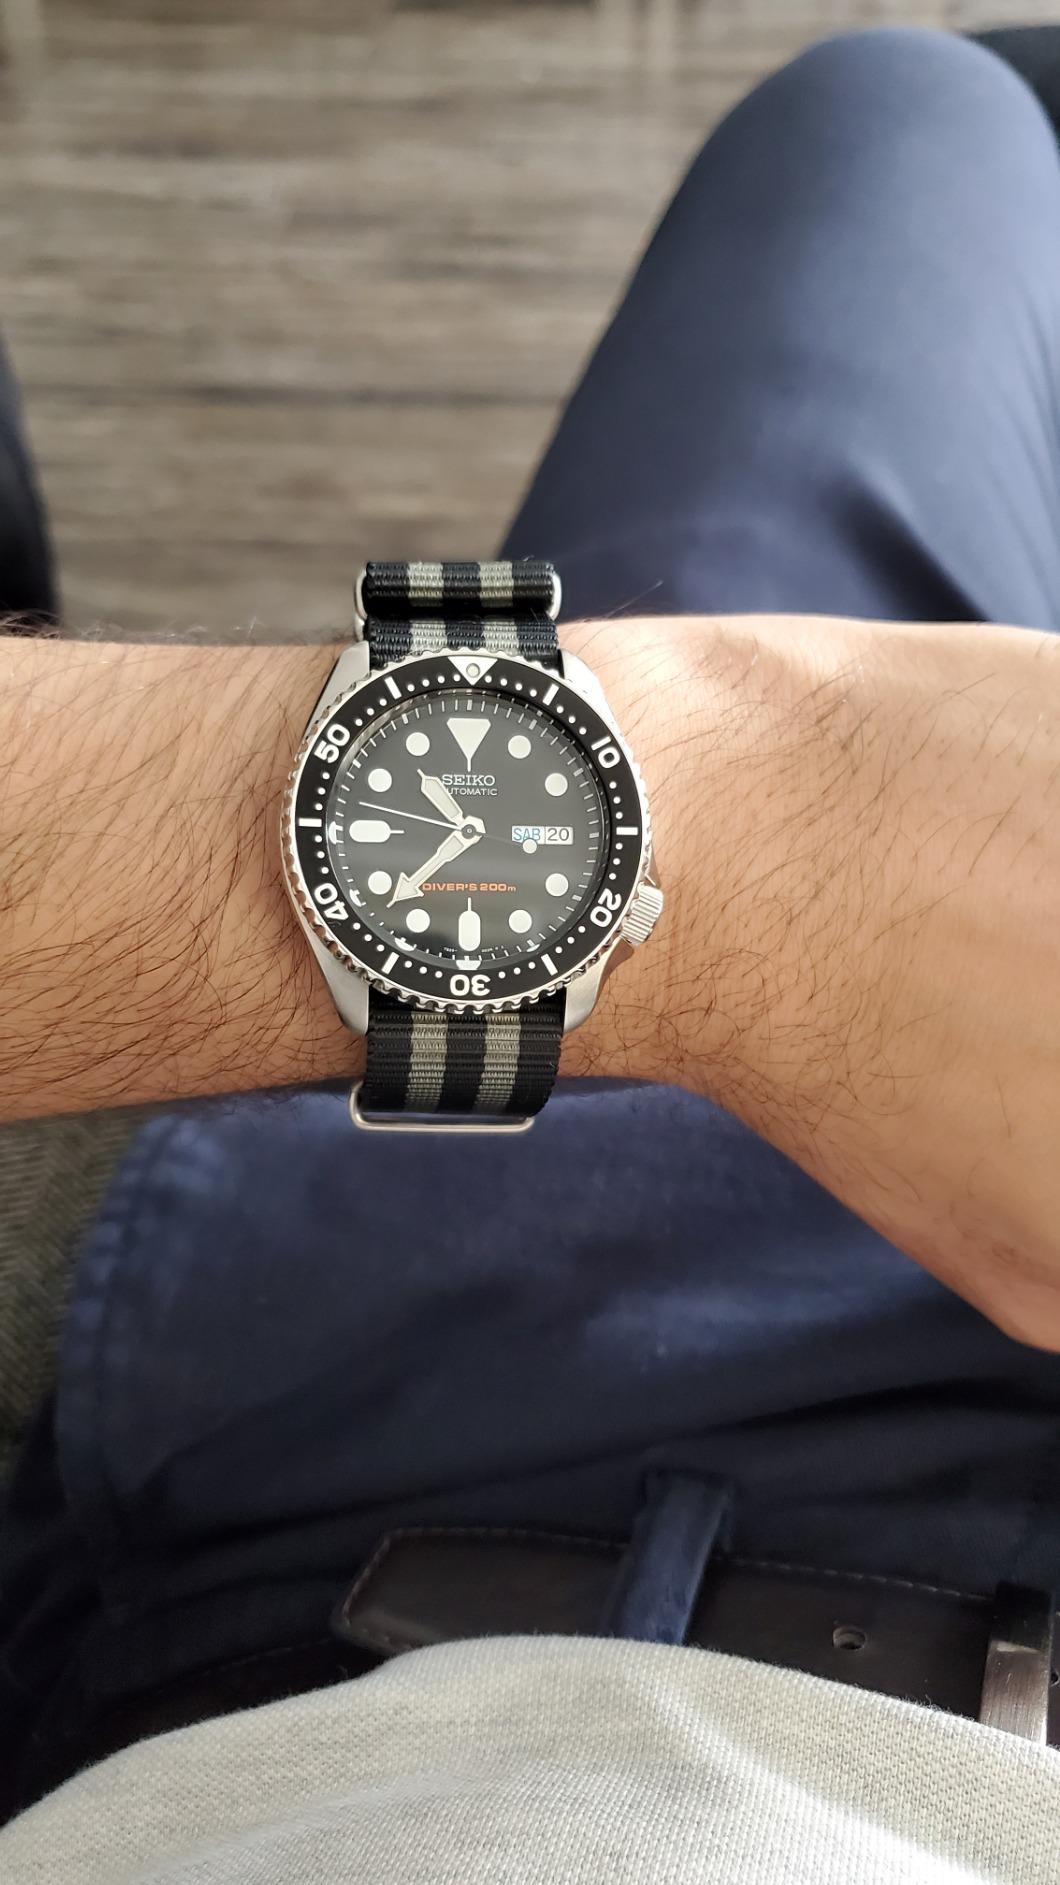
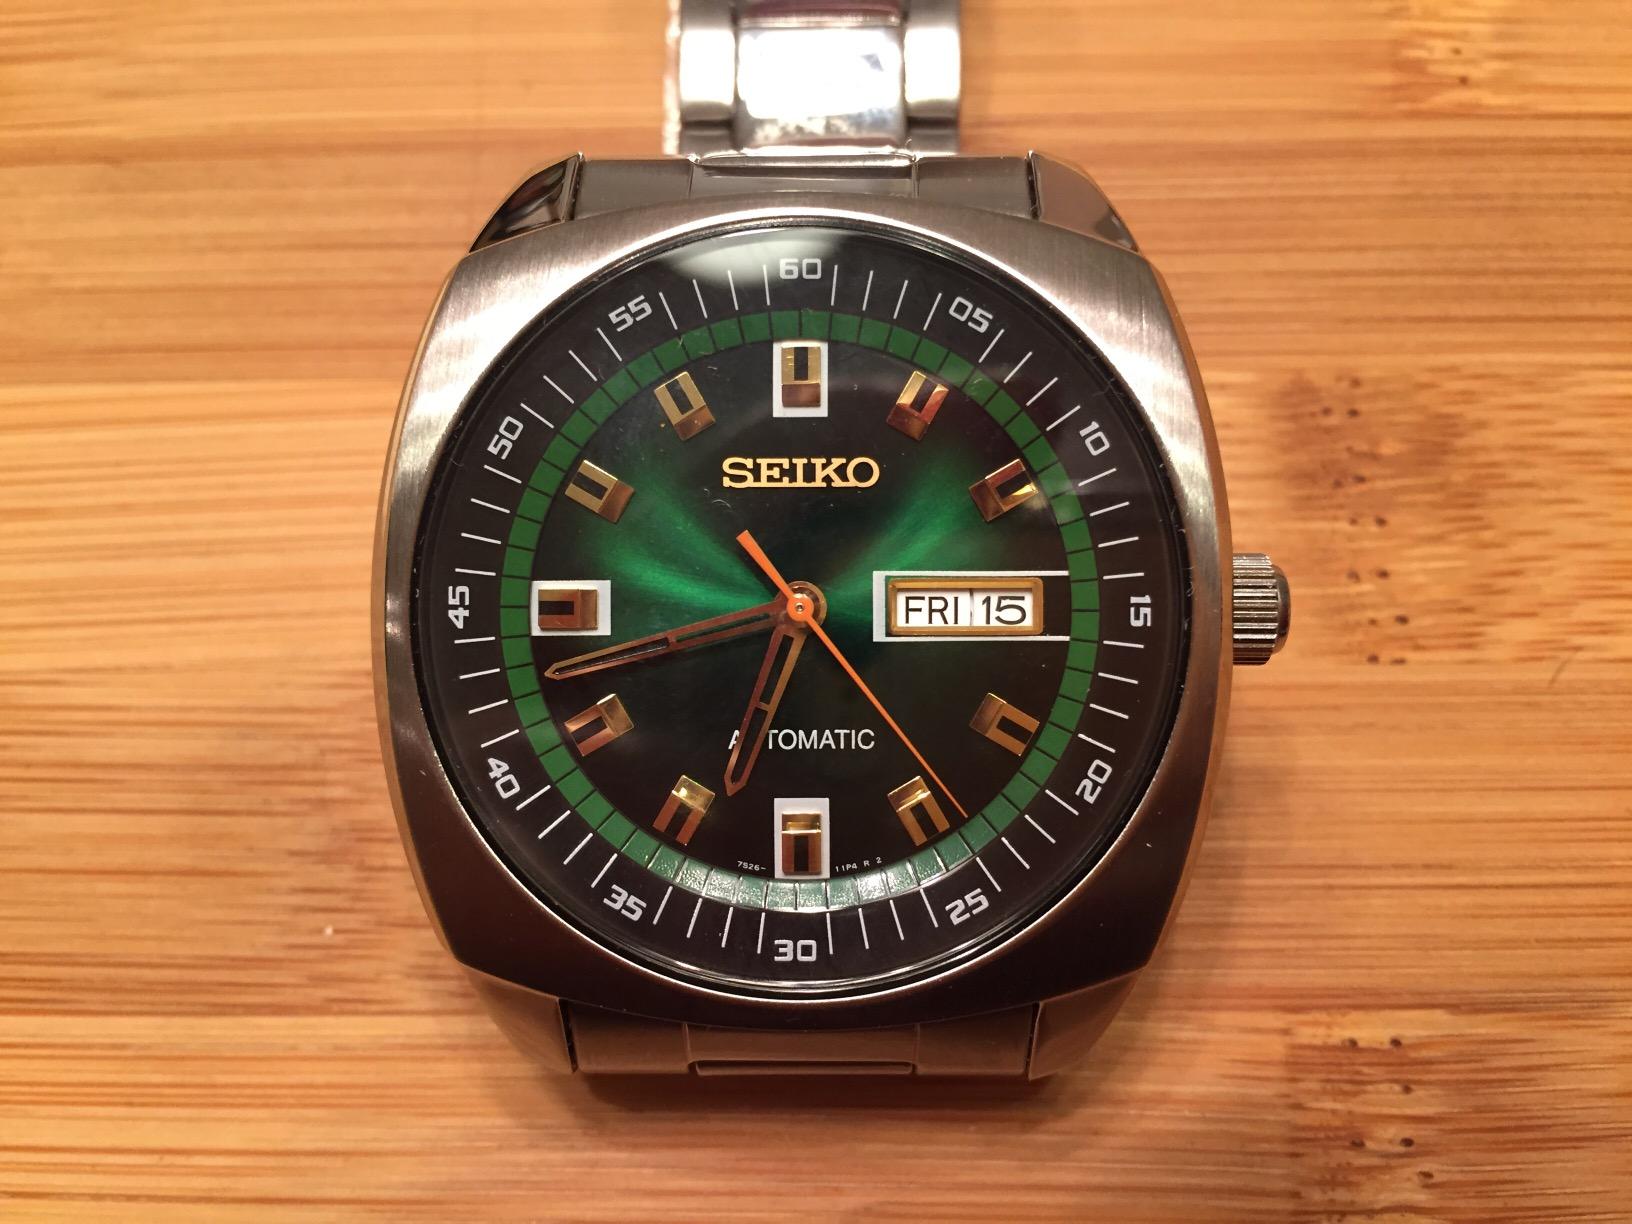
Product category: accessories_watch
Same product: no